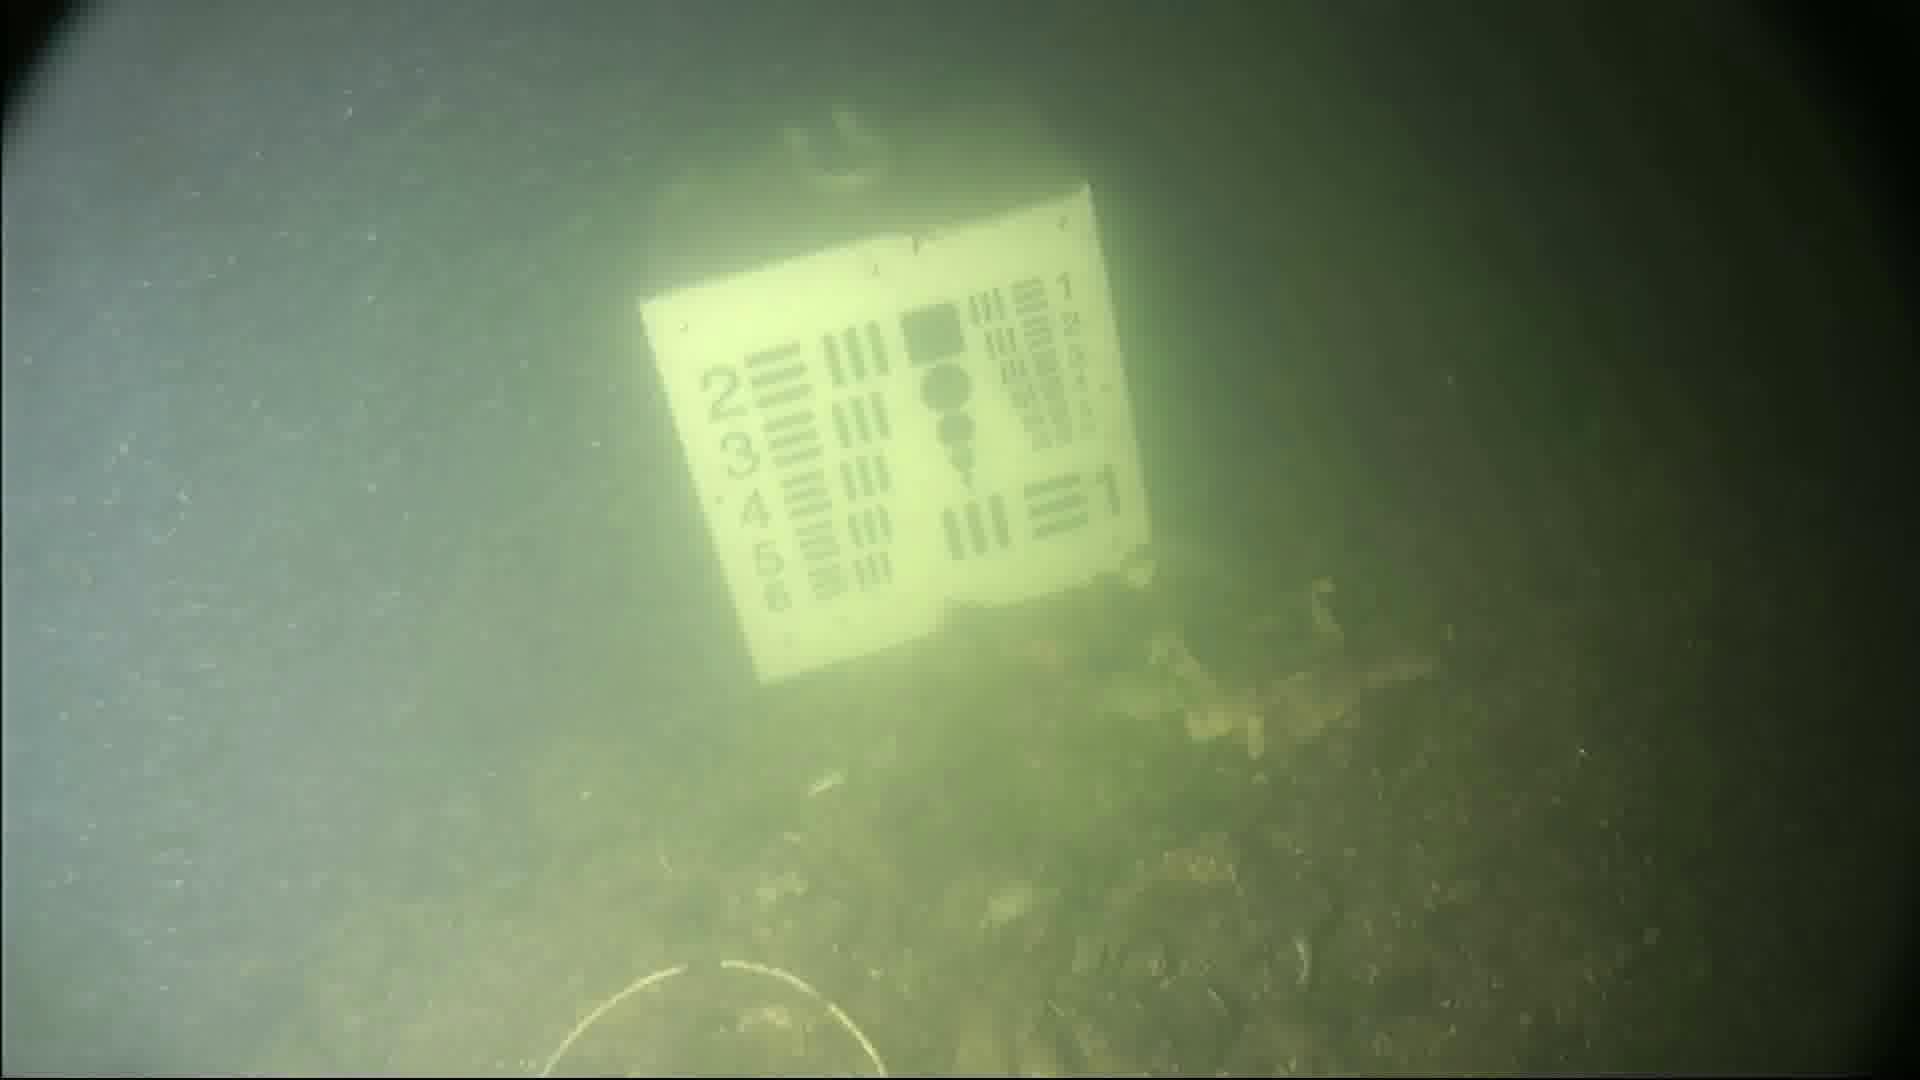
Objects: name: crab
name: starfish